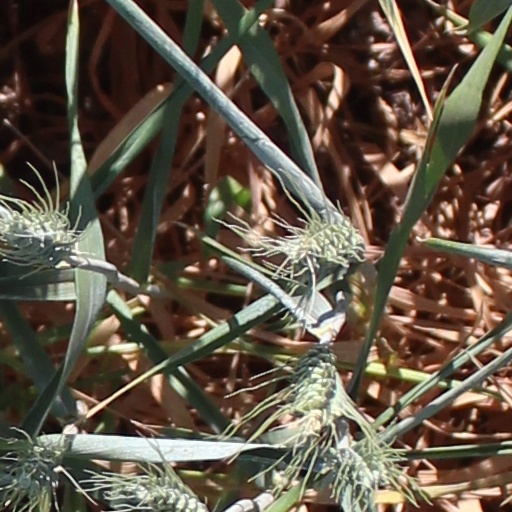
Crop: wheat